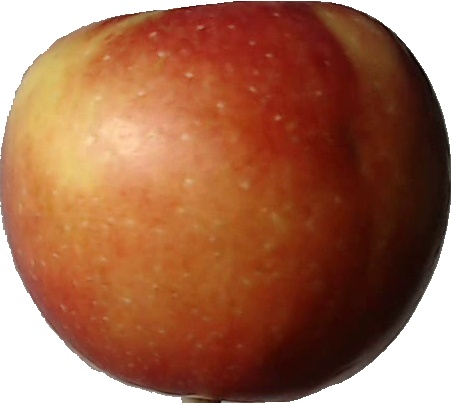
Label: apple_braeburn_1